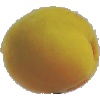
Label: Peach 2